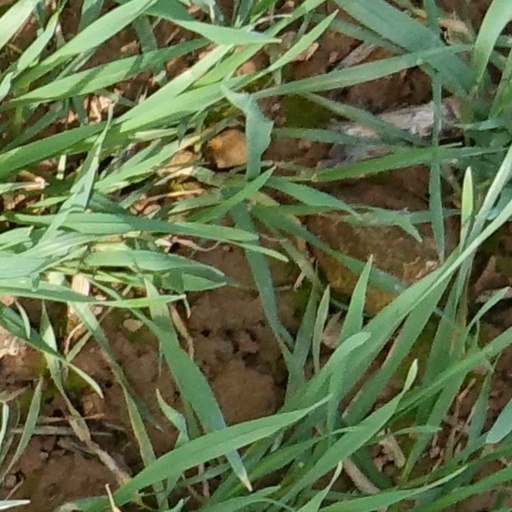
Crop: wheat